Chris Hunter (basketball)

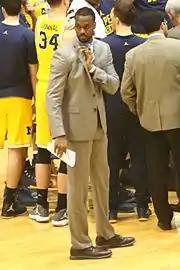
Hunter as Director of Program Personnel for the 2016–17 Michigan Wolverines

Christopher Edmond Hunter (born July 7, 1984) is an American former professional basketball player and currently works as the Director of Operations for the University of Michigan men's basketball team, where he also played college basketball. Before joining the Michigan Wolverines men's basketball staff, he played in several professional leagues. Most notably, he played in 60 games for the Golden State Warriors of the NBA, was an NBA Development League All-star in 2009 and played abroad.